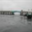
Label: bridge